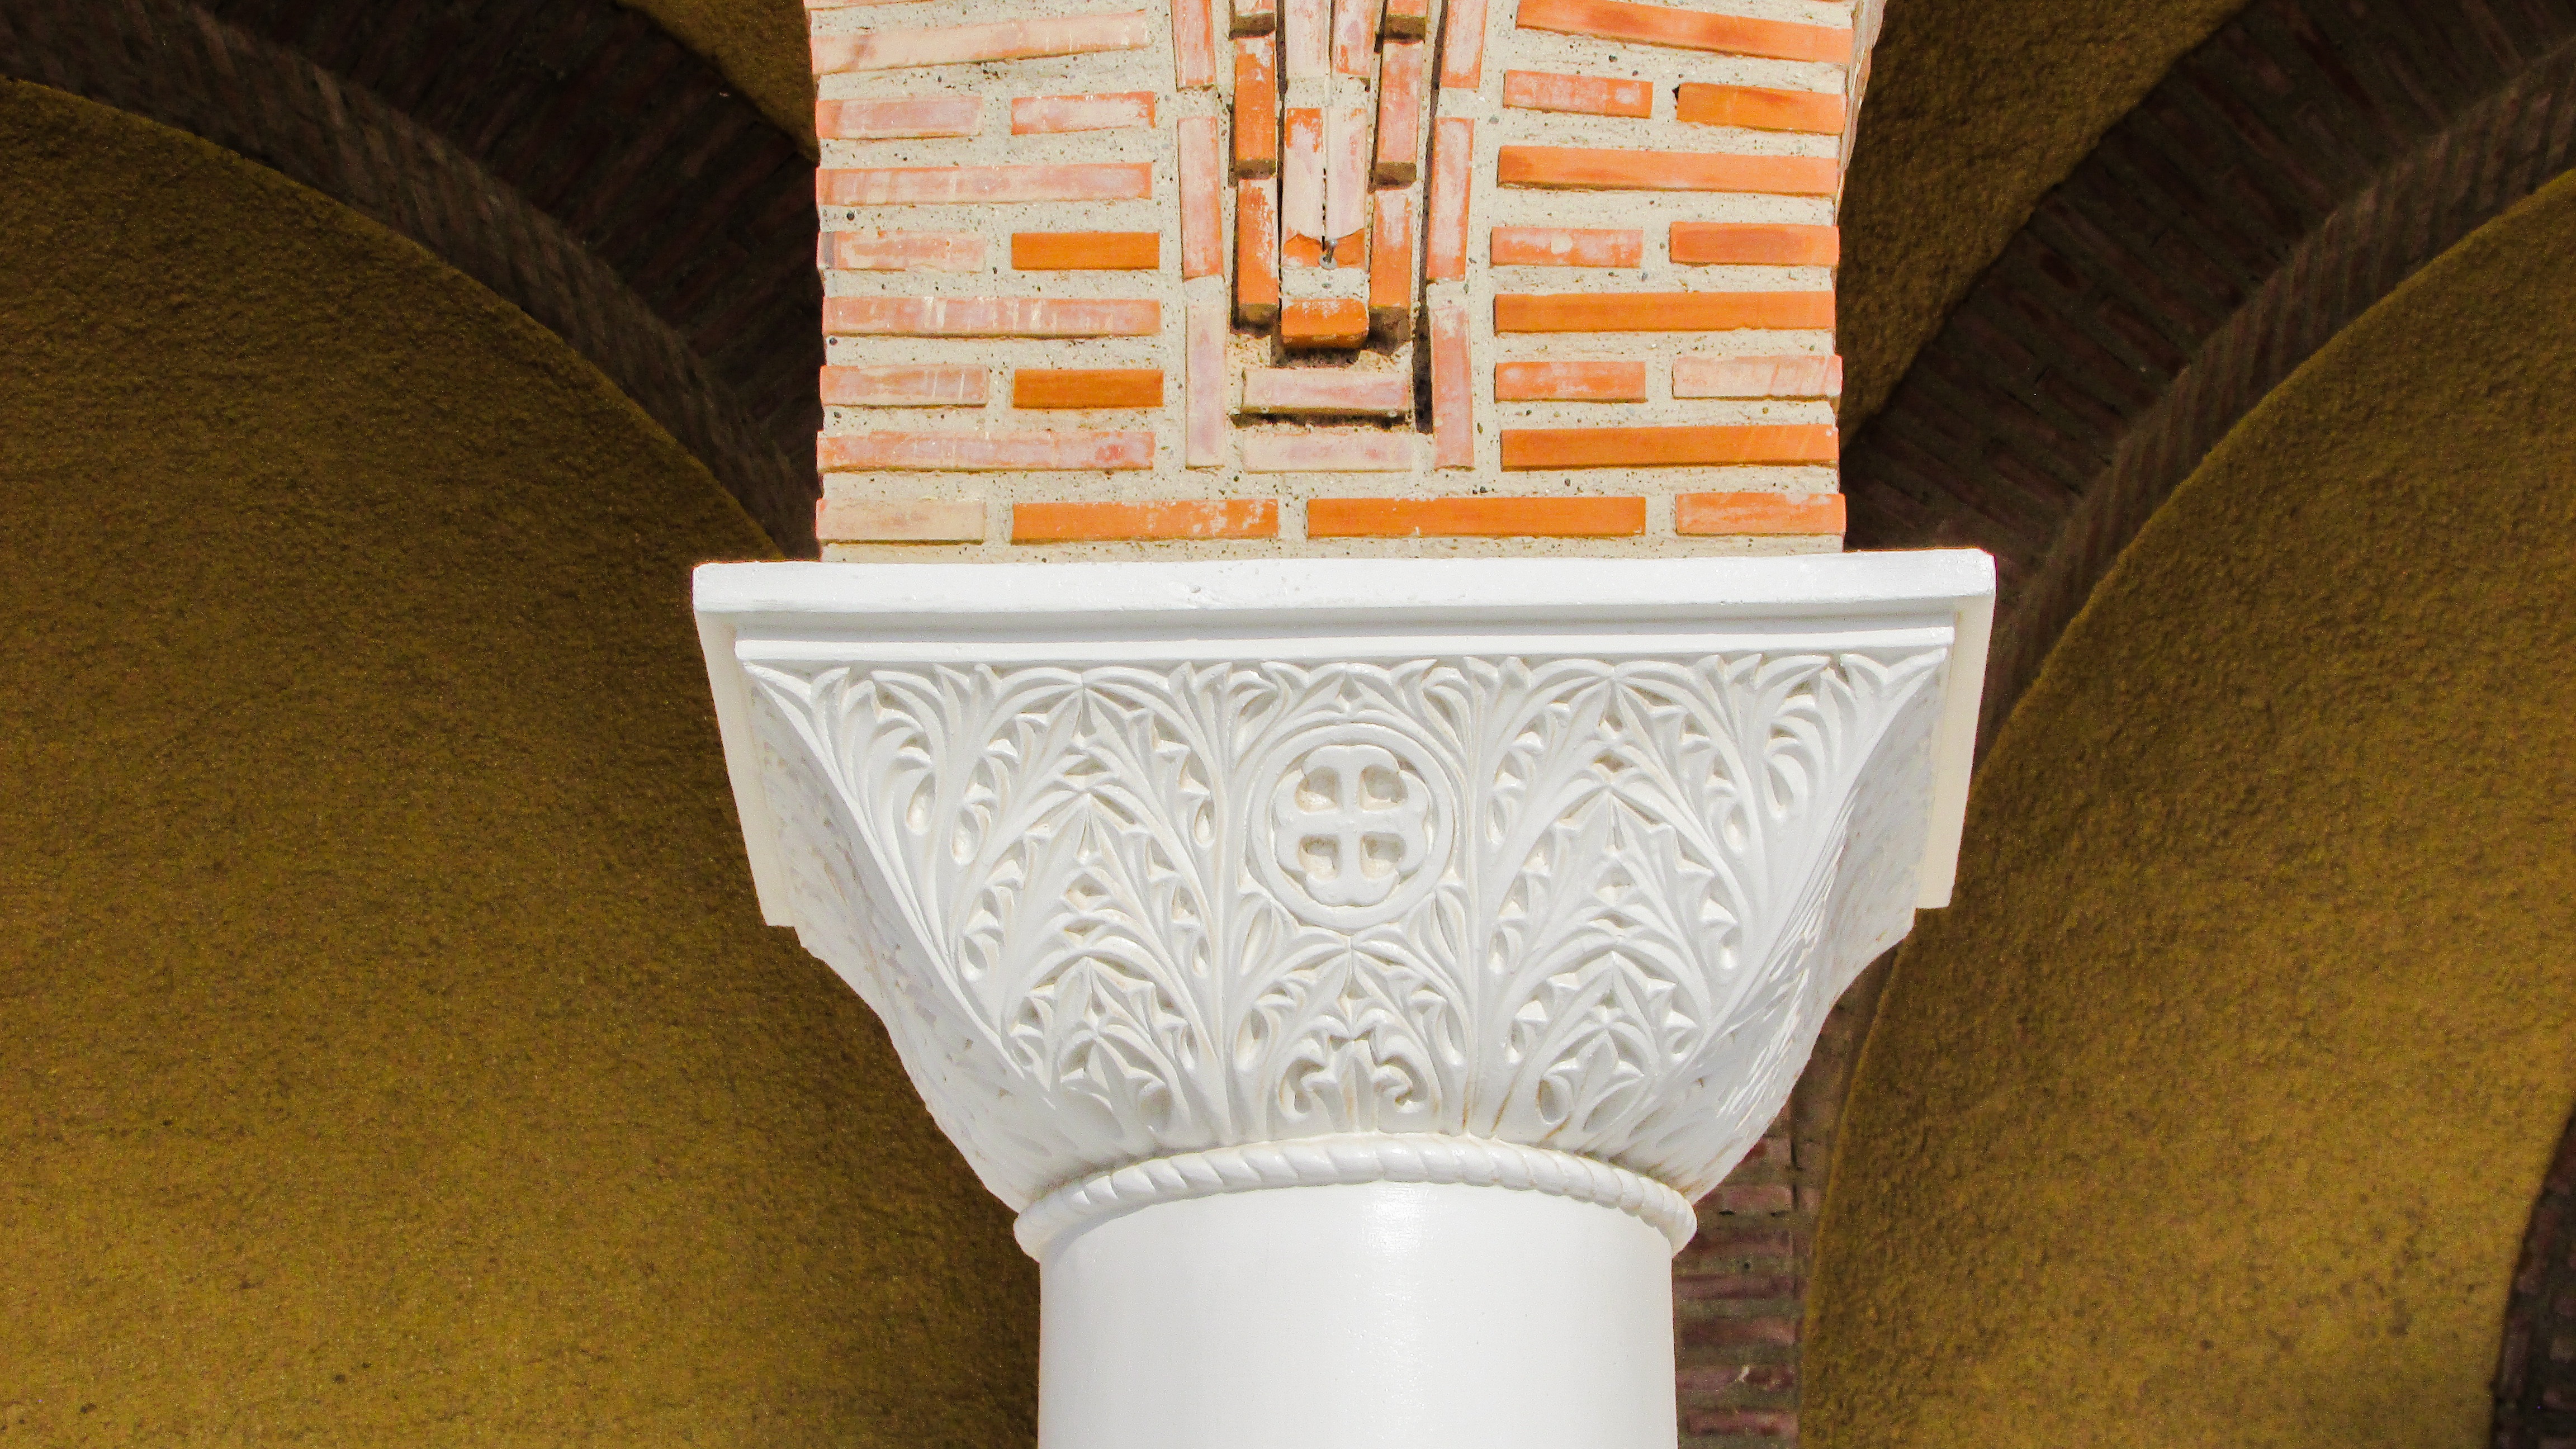
architecture, structure, wood, floor, ceiling, column, church, furniture, room, lighting, classical, stairs, light fixture, carving, elegance, molding, cyprus, plaster, paralimni, pillar capitals, ayios dimitrios, baluster